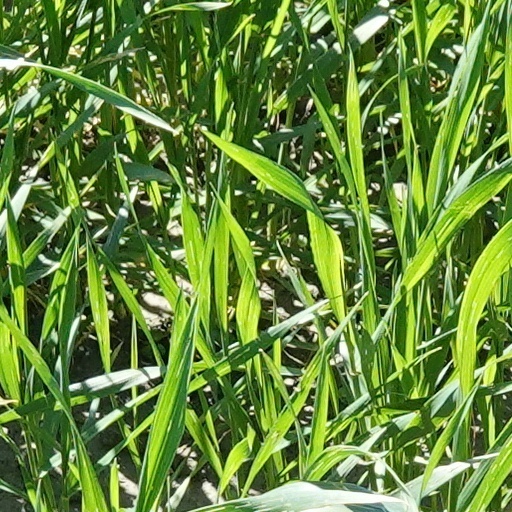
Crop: wheat